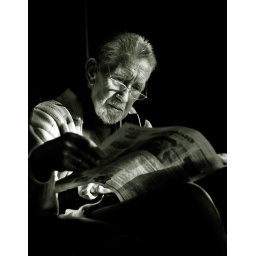
Dad, reading newspaper near the window